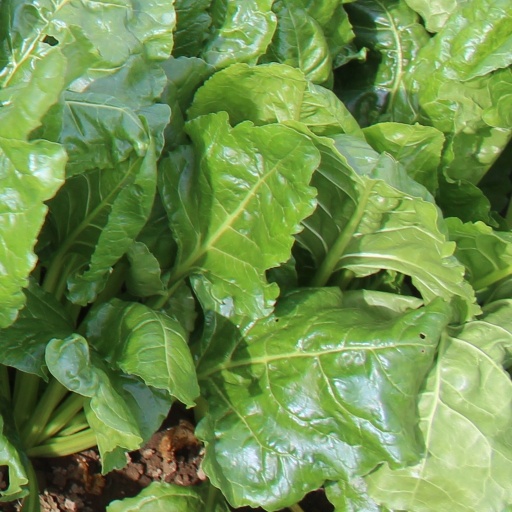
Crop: sugar beet